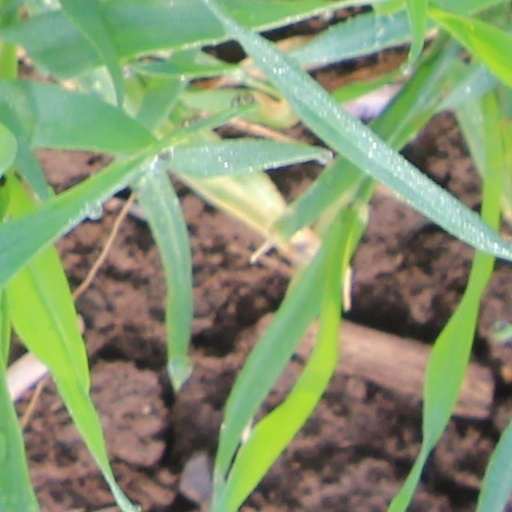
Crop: wheat